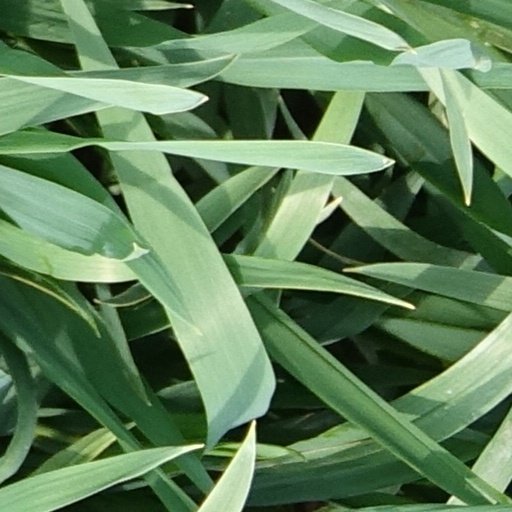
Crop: wheat